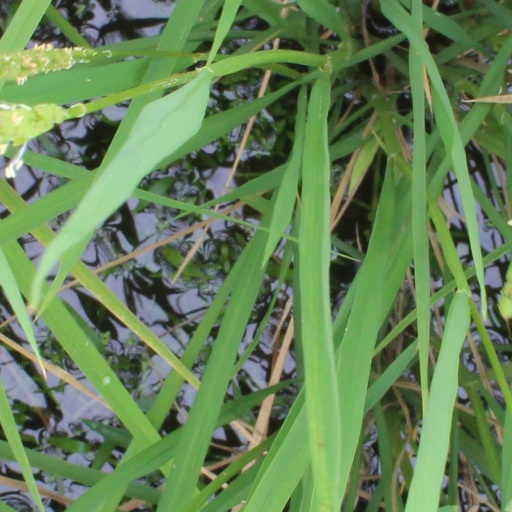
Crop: rice